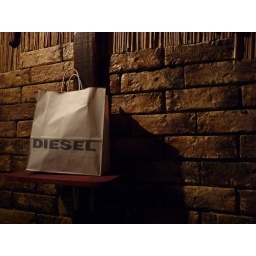
Dimmed lights and slow jazz in the background. Somehow, this paper bag stands out in its surroundings.